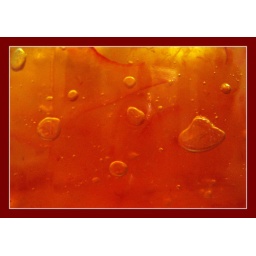
A picture of orange preserve, taken through a thick glass wall of the jar in which the preserve was kept...